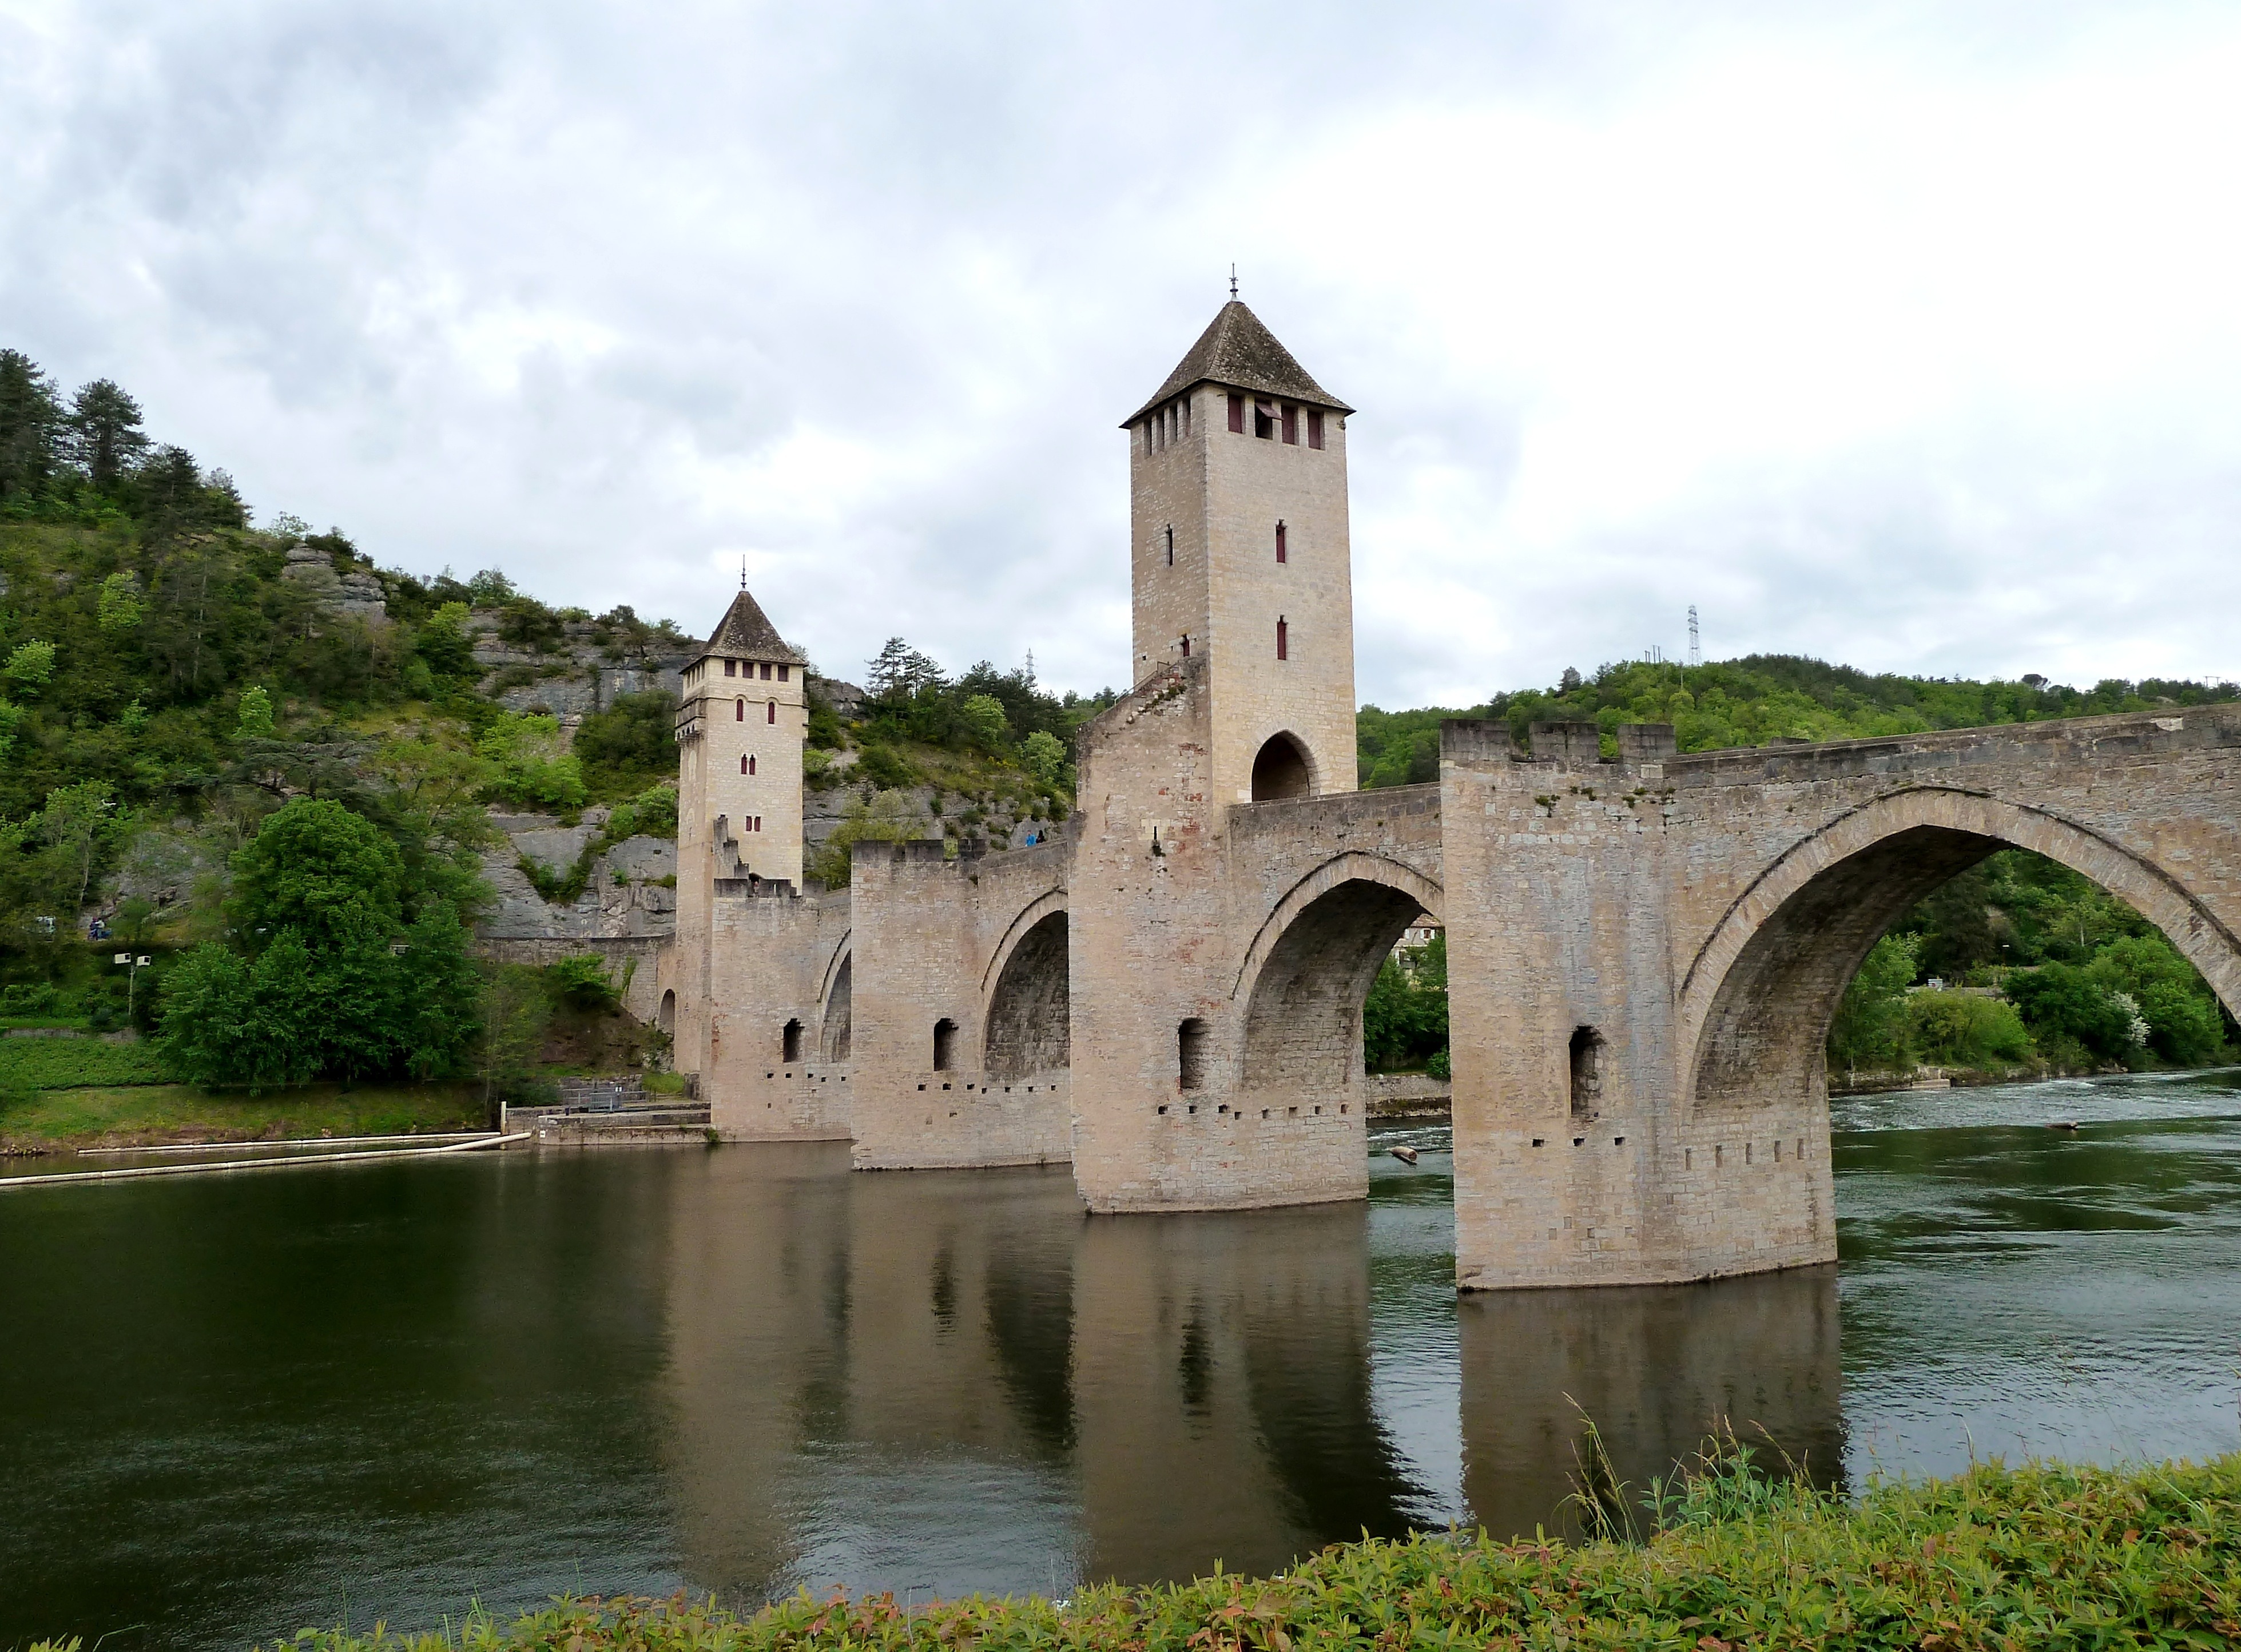
water, nature, architecture, bridge, countryside, building, chateau, river, stone, country, summer, france, rural, spring, scenic, landmark, waterway, place of worship, trees, outside, towers, mountains, monastery, reflections, abbey, historical, moat, water castle, cahors